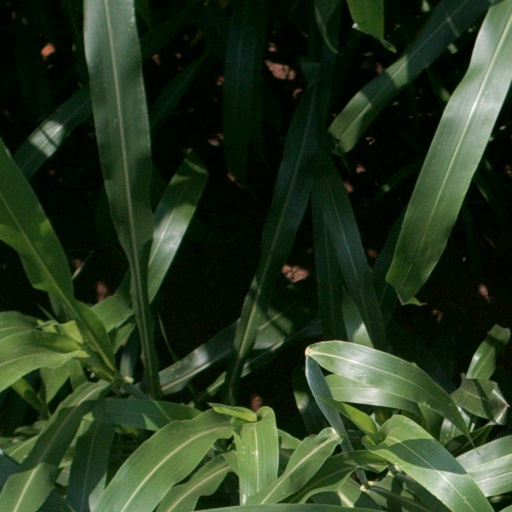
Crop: sorghum